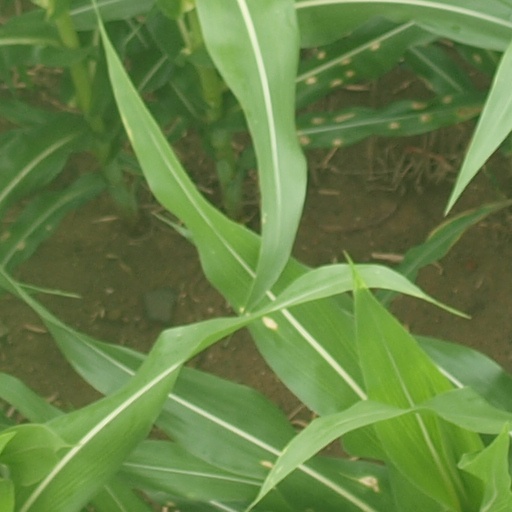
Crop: maize; corn